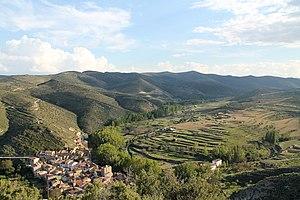
Cigudosa est une commune espagnole de la province de Soria en Castille-et-León.